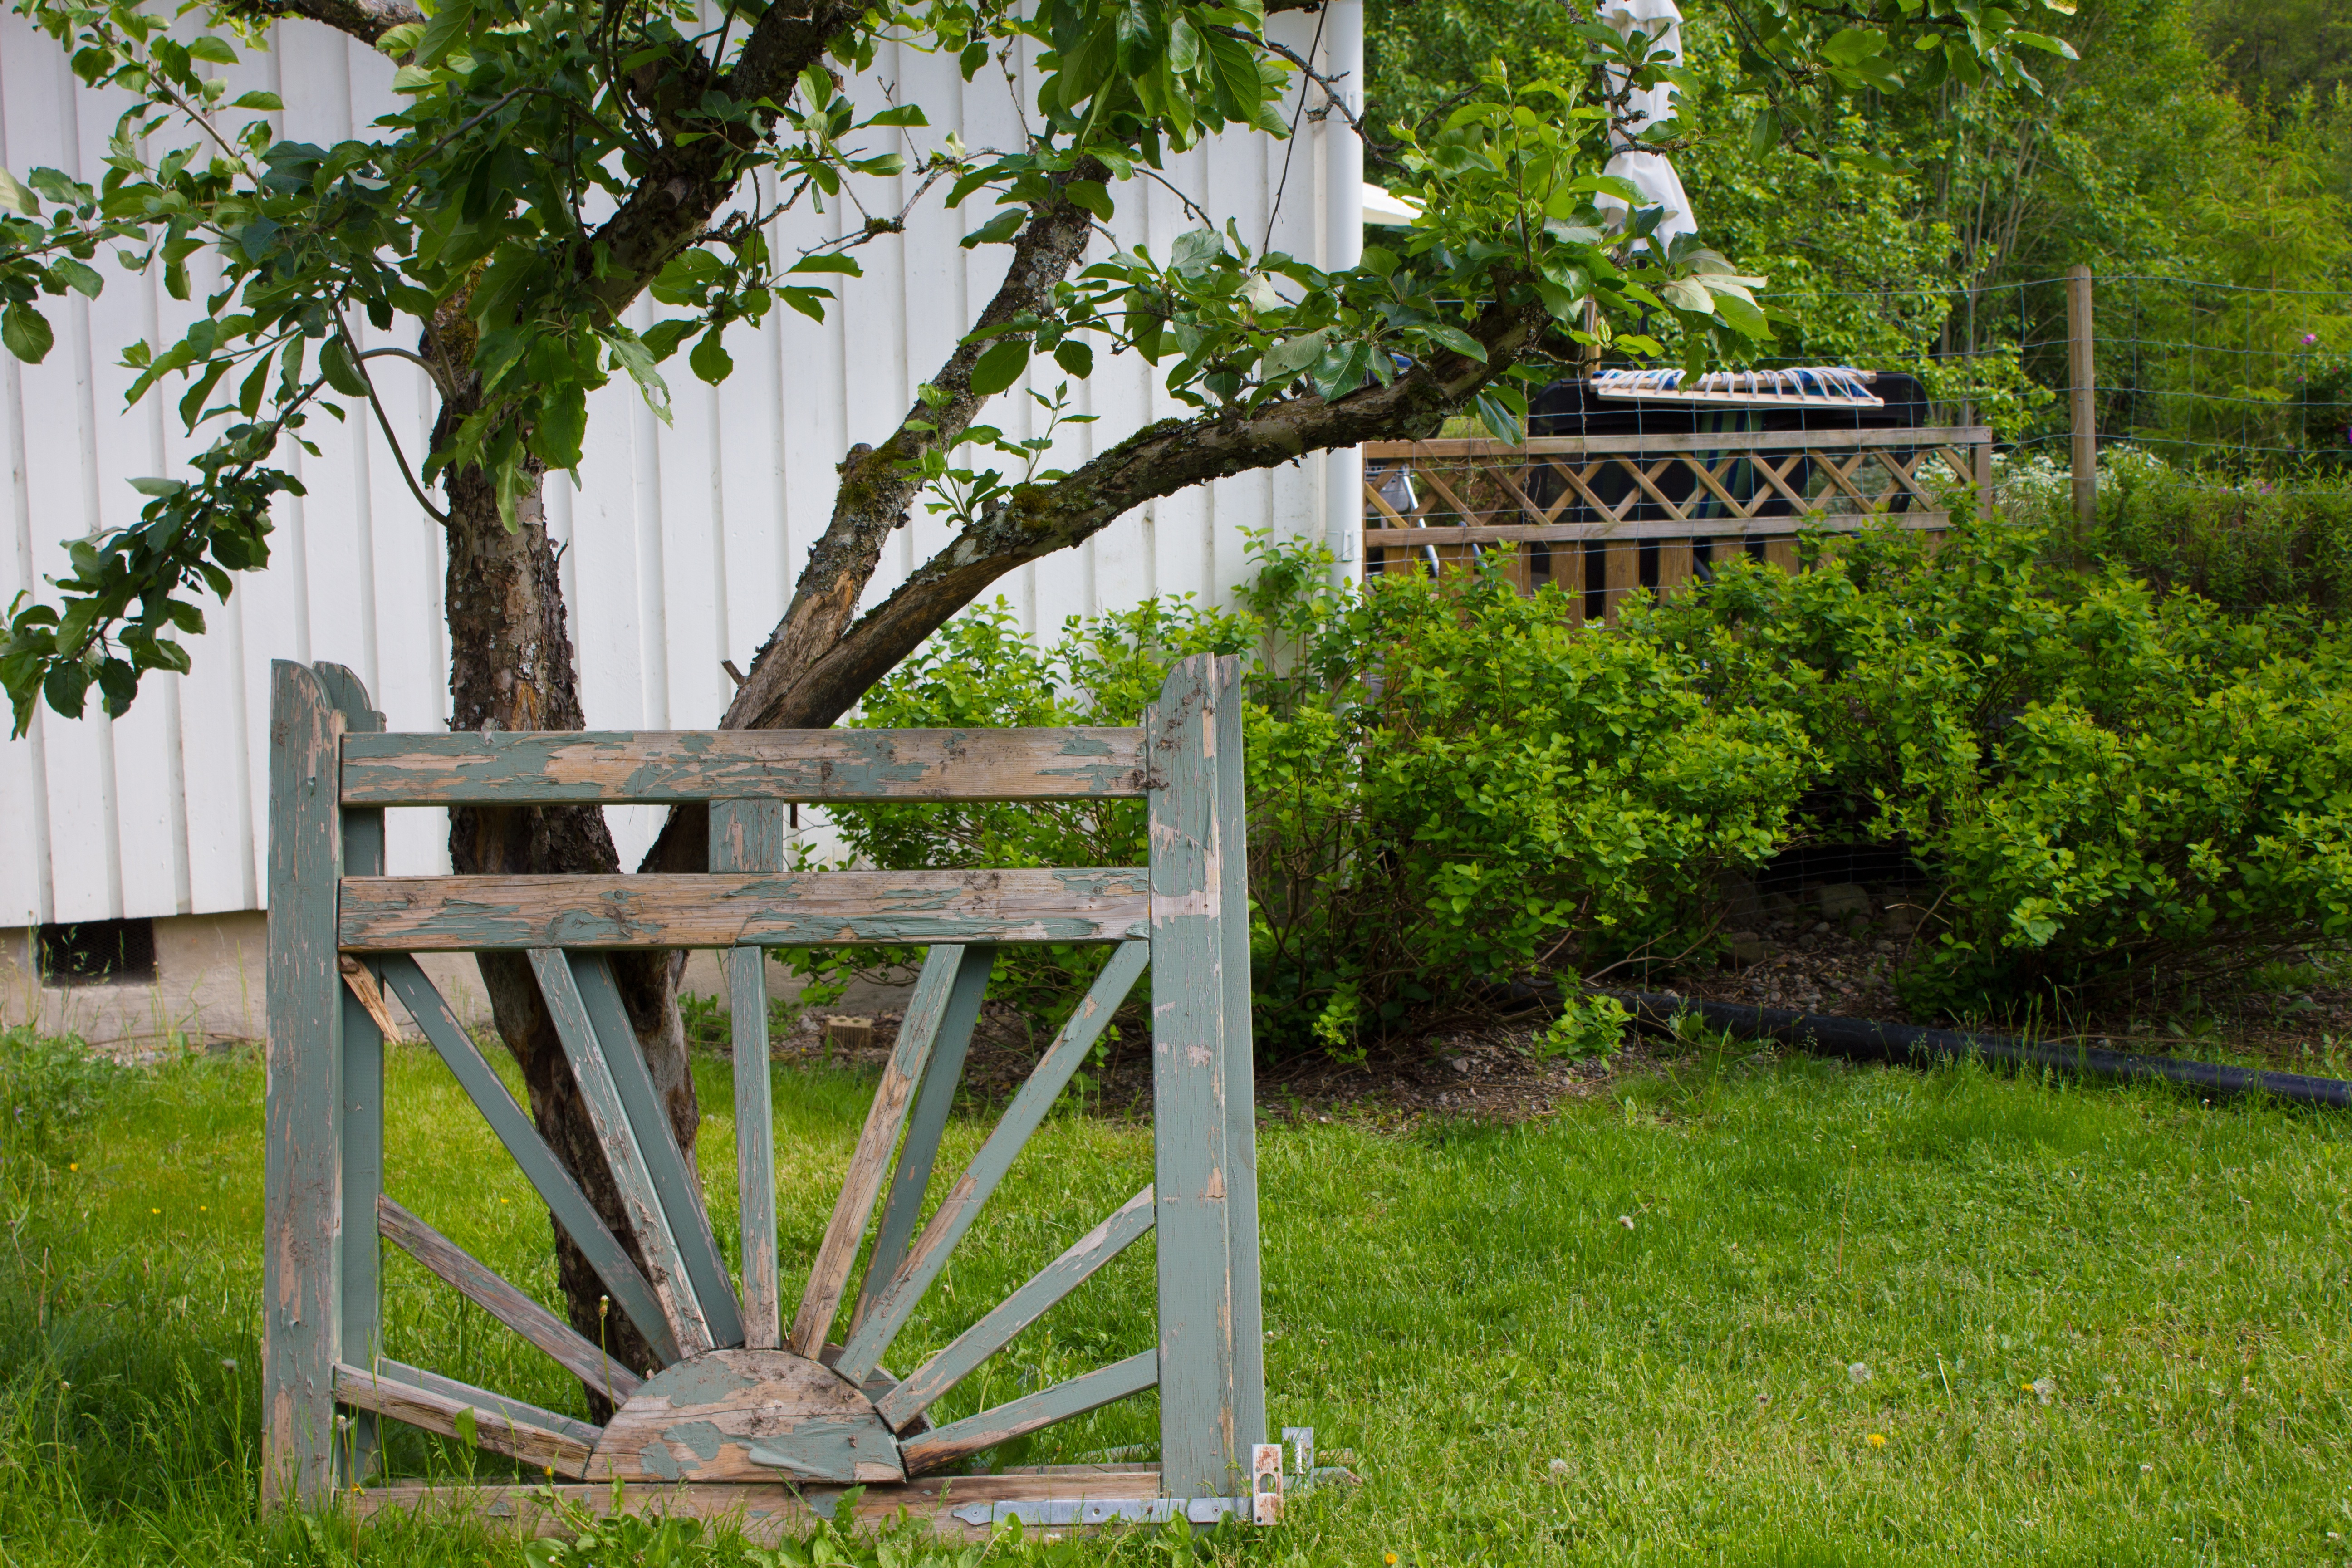
tree, nature, fence, wood, old, summer, cottage, backyard, garden, gate, estate, yard, swedish, outdoor structure